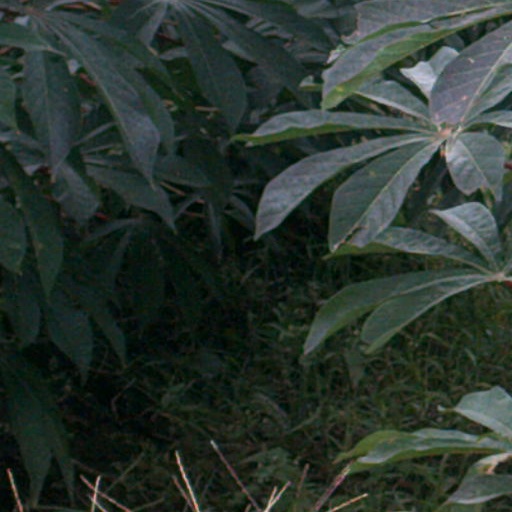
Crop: cassava